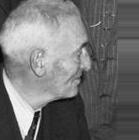
Age: 71